Tseten Dorjee

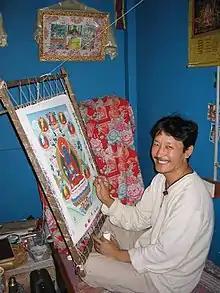

Tseten Dorjee, (born 2 December 1960, Darjeeling, India) is a Tibetan thangka Artist.